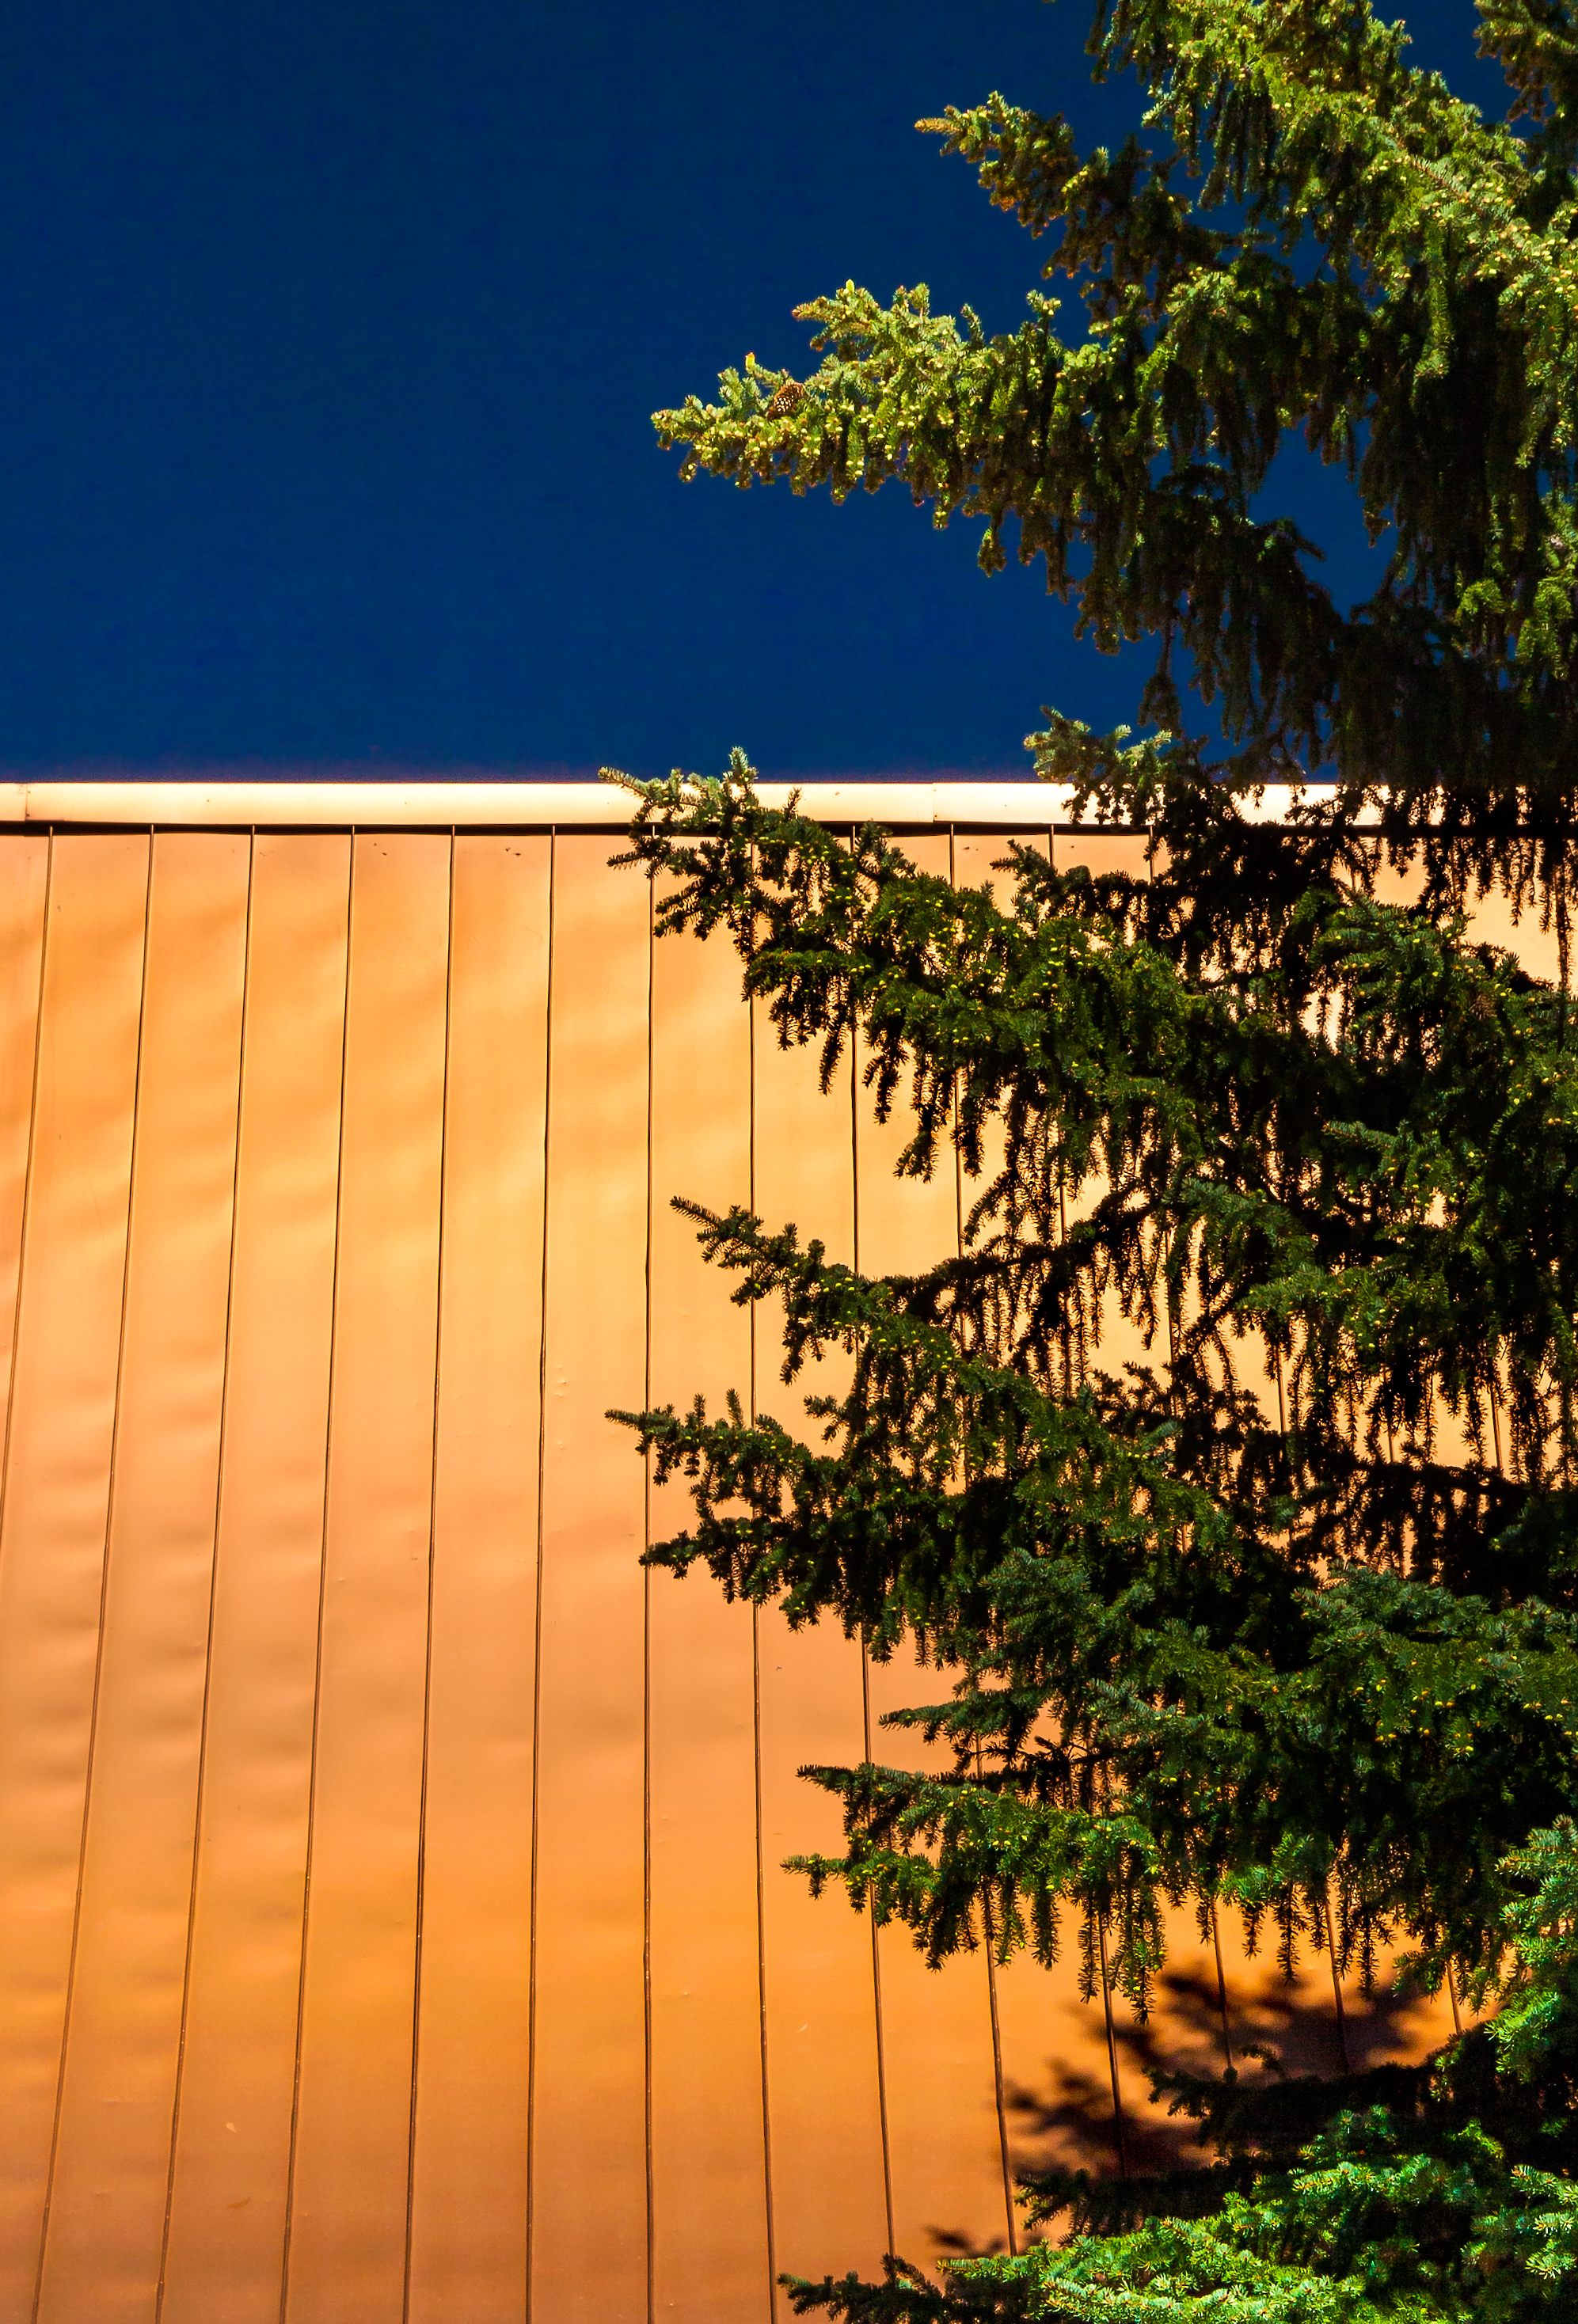
tree, abstract, wood, sunlight, leaf, flower, roof, building, orange, green, church, yellow, agriculture, colorado, copper, manmade, crestedbutte, threecolor, outdoor structure, arecales